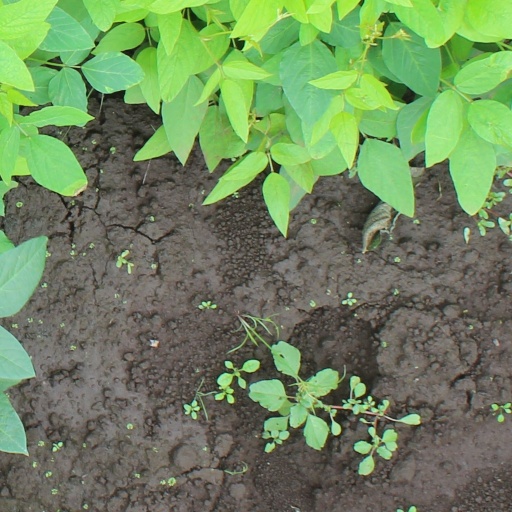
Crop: soybean